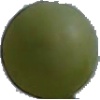
Label: Grape White 4